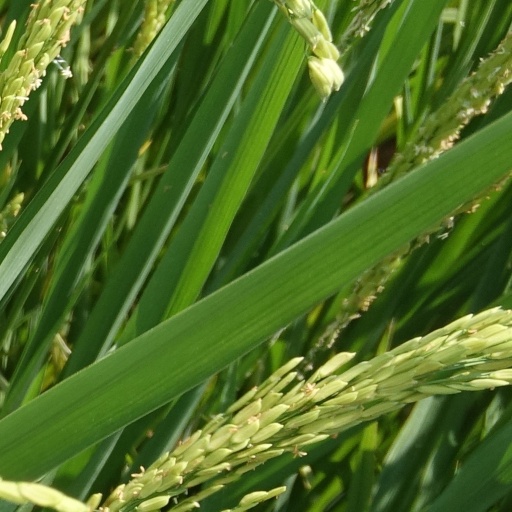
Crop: rice